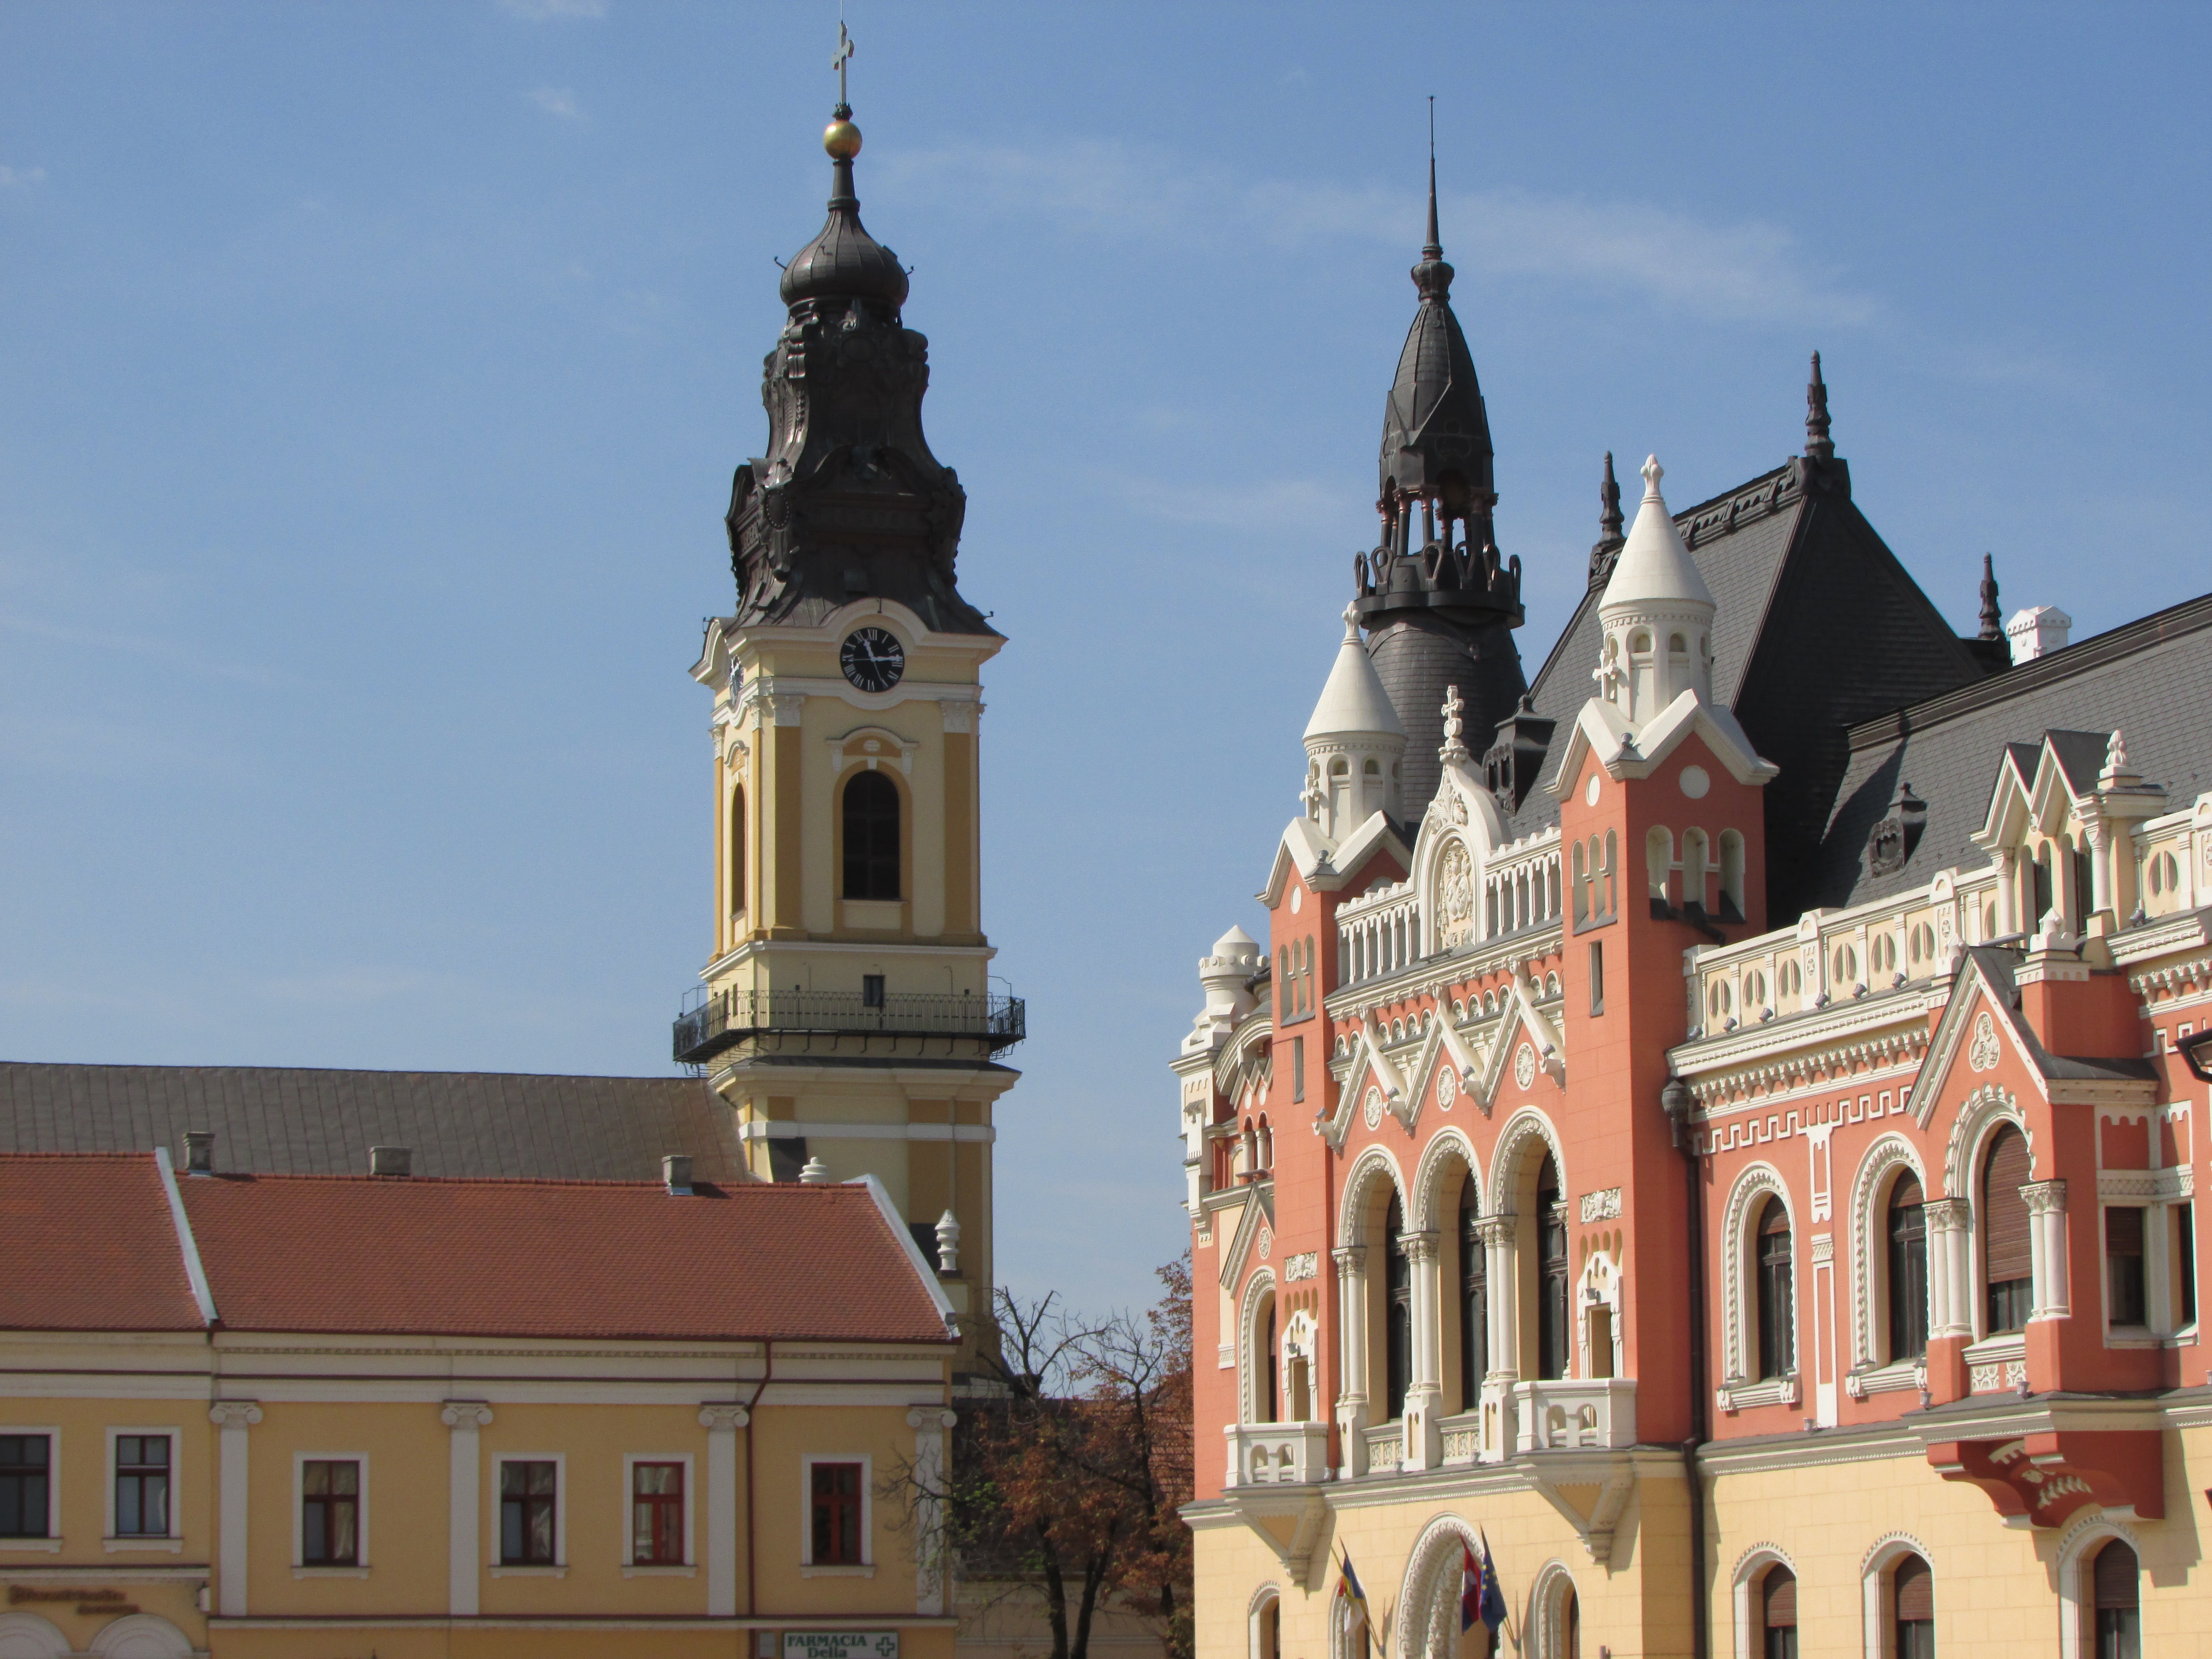
town, building, chateau, palace, tower, plaza, landmark, facade, church, cathedral, place of worship, old town, spire, steeple, monastery, center, transylvania, oradea, crisana, historic site, seat of local government